Tala (song)

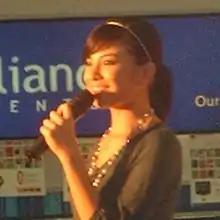
Glaiza de Castro

The song “Tala” has inspired numerous covers and performances across various platforms and by a wide range of artists. PBB Teen housemate Vivoree covered the song, while "Encantadia" star Glaiza de Castro, Donnalyn Bartolome, Diva Montelaba, and dance group The Addlib all released dance covers on YouTube. Ella Cruz also uploaded a dance cover and performed it live with Julian Trono at the 2017 MYX Music Awards. AC Bonifacio performed “Tala” several times, including a dance duet with "The Voice" winner Jason Dy. The song was performed live by the Filipina girl group After 5 on Wish FM Bus and was featured in Anne Curtis’s concert "AnneKulit: Promise, Last Na ’To!" where she performed it alongside Sarah Geronimo herself. It was also impersonated on "Your Face Sounds Familiar Kids" in 2018 by Sheena Belarmino and again in 2021 by Vivoree. Internationally, South Korean boy band WINNER danced to the song during their Manila concert at the Mall of Asia Arena in January 2020, while K-pop girl group Purple Kiss included a short cover of it in their 2020 video “TOP Female Vocalists of Each Country,” highlighting Geronimo among global icons like Hwasa, Ariana Grande, and Adele.